Layne Staley

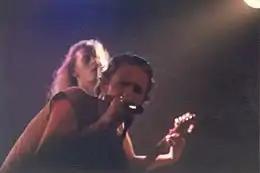
Staley (front) and Jerry Cantrell performing at The Channel in Boston in 1992

Staley was born as Layne Rutherford Staley on August 22, 1967, at Overlake Hospital in Bellevue, Washington to Phillip Blair Staley and Nancy Elizabeth Staley (née Layne; later McCallum). Staley disliked his middle name "Rutherford" and would get angry every time someone called him by this name. He legally changed his middle name to "Thomas" during his teens because he was a fan of Mötley Crüe drummer Tommy Lee.